Biota of Trinidad and Tobago

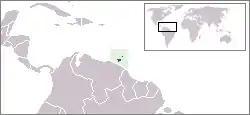
map of Caribbean with Trinidad and Tobago highlighted

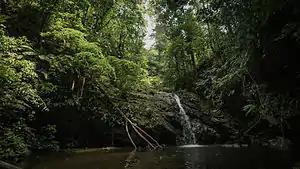
Grande Riviere, a moist forest region

Trinidad and Tobago are continental islands with a geologically very recent history of direct land bridge connection to South America. As a result, unlike most of the Caribbean Islands, Trinidad and Tobago supports a primarily South American flora and fauna and has greater diversity of plant and animal species than the Antilles. However, rates of endemism are lower than in the rest of the Caribbean because there has been less time for genetic isolation from mainland populations. Specifically, a land bridge to Venezuela existed fairly recently in Trinidad, allowing fewer opportunities for speciation than in Tobago, as well as a lot of overlap in biodiversity with the South American mainland.